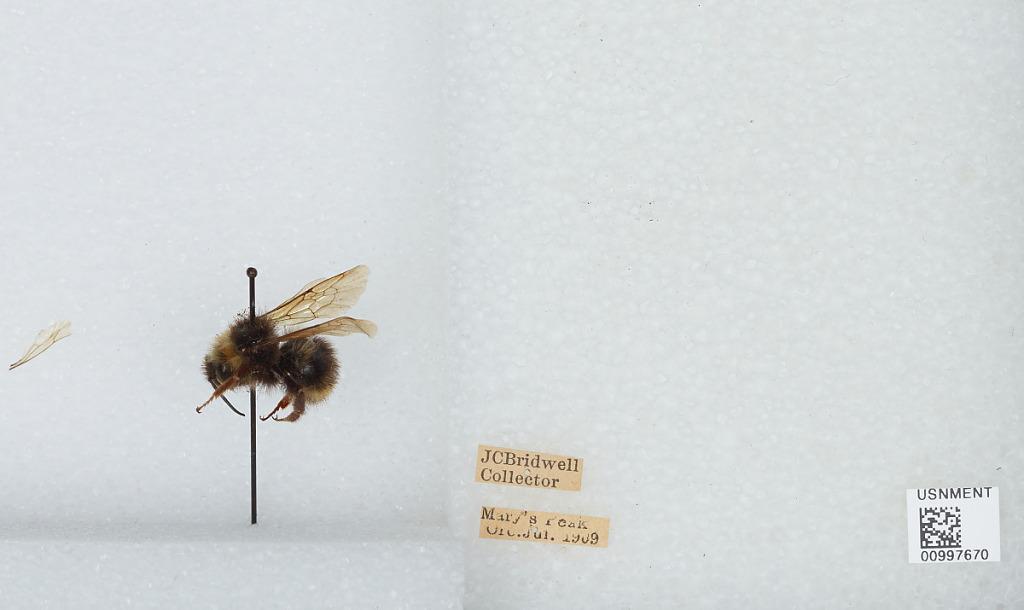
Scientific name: Bombus (Fervidobombus) fervidus fervidus (Fabricius)
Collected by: J. Bridwell
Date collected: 1909-7-
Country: United States
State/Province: Oregon
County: Benton
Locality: Mary's Peak
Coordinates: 44.5044, -123.552
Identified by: Thorp, R. W.